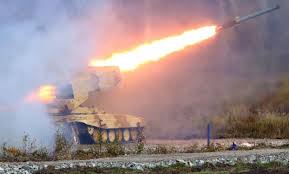
Label: Self Propelled Artillery